Independent Citizens Committee of the Arts, Sciences and Professions

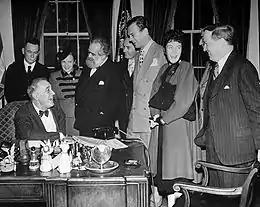
Members of ICCASP precursor Independent Voters Committee of the Arts and Sciences for Roosevelt visit FDR at White House (October 1944), from left: Van Wyck Brooks, Hannah Dorner, Jo Davidson, Jan Kiepura, Joseph Cotten, Dorothy Gish, Harlow Shapley.

The ICCASP started in 1944, as an "Independent Voters Committee of the Arts and Sciences for Roosevelt" (IVCASR).